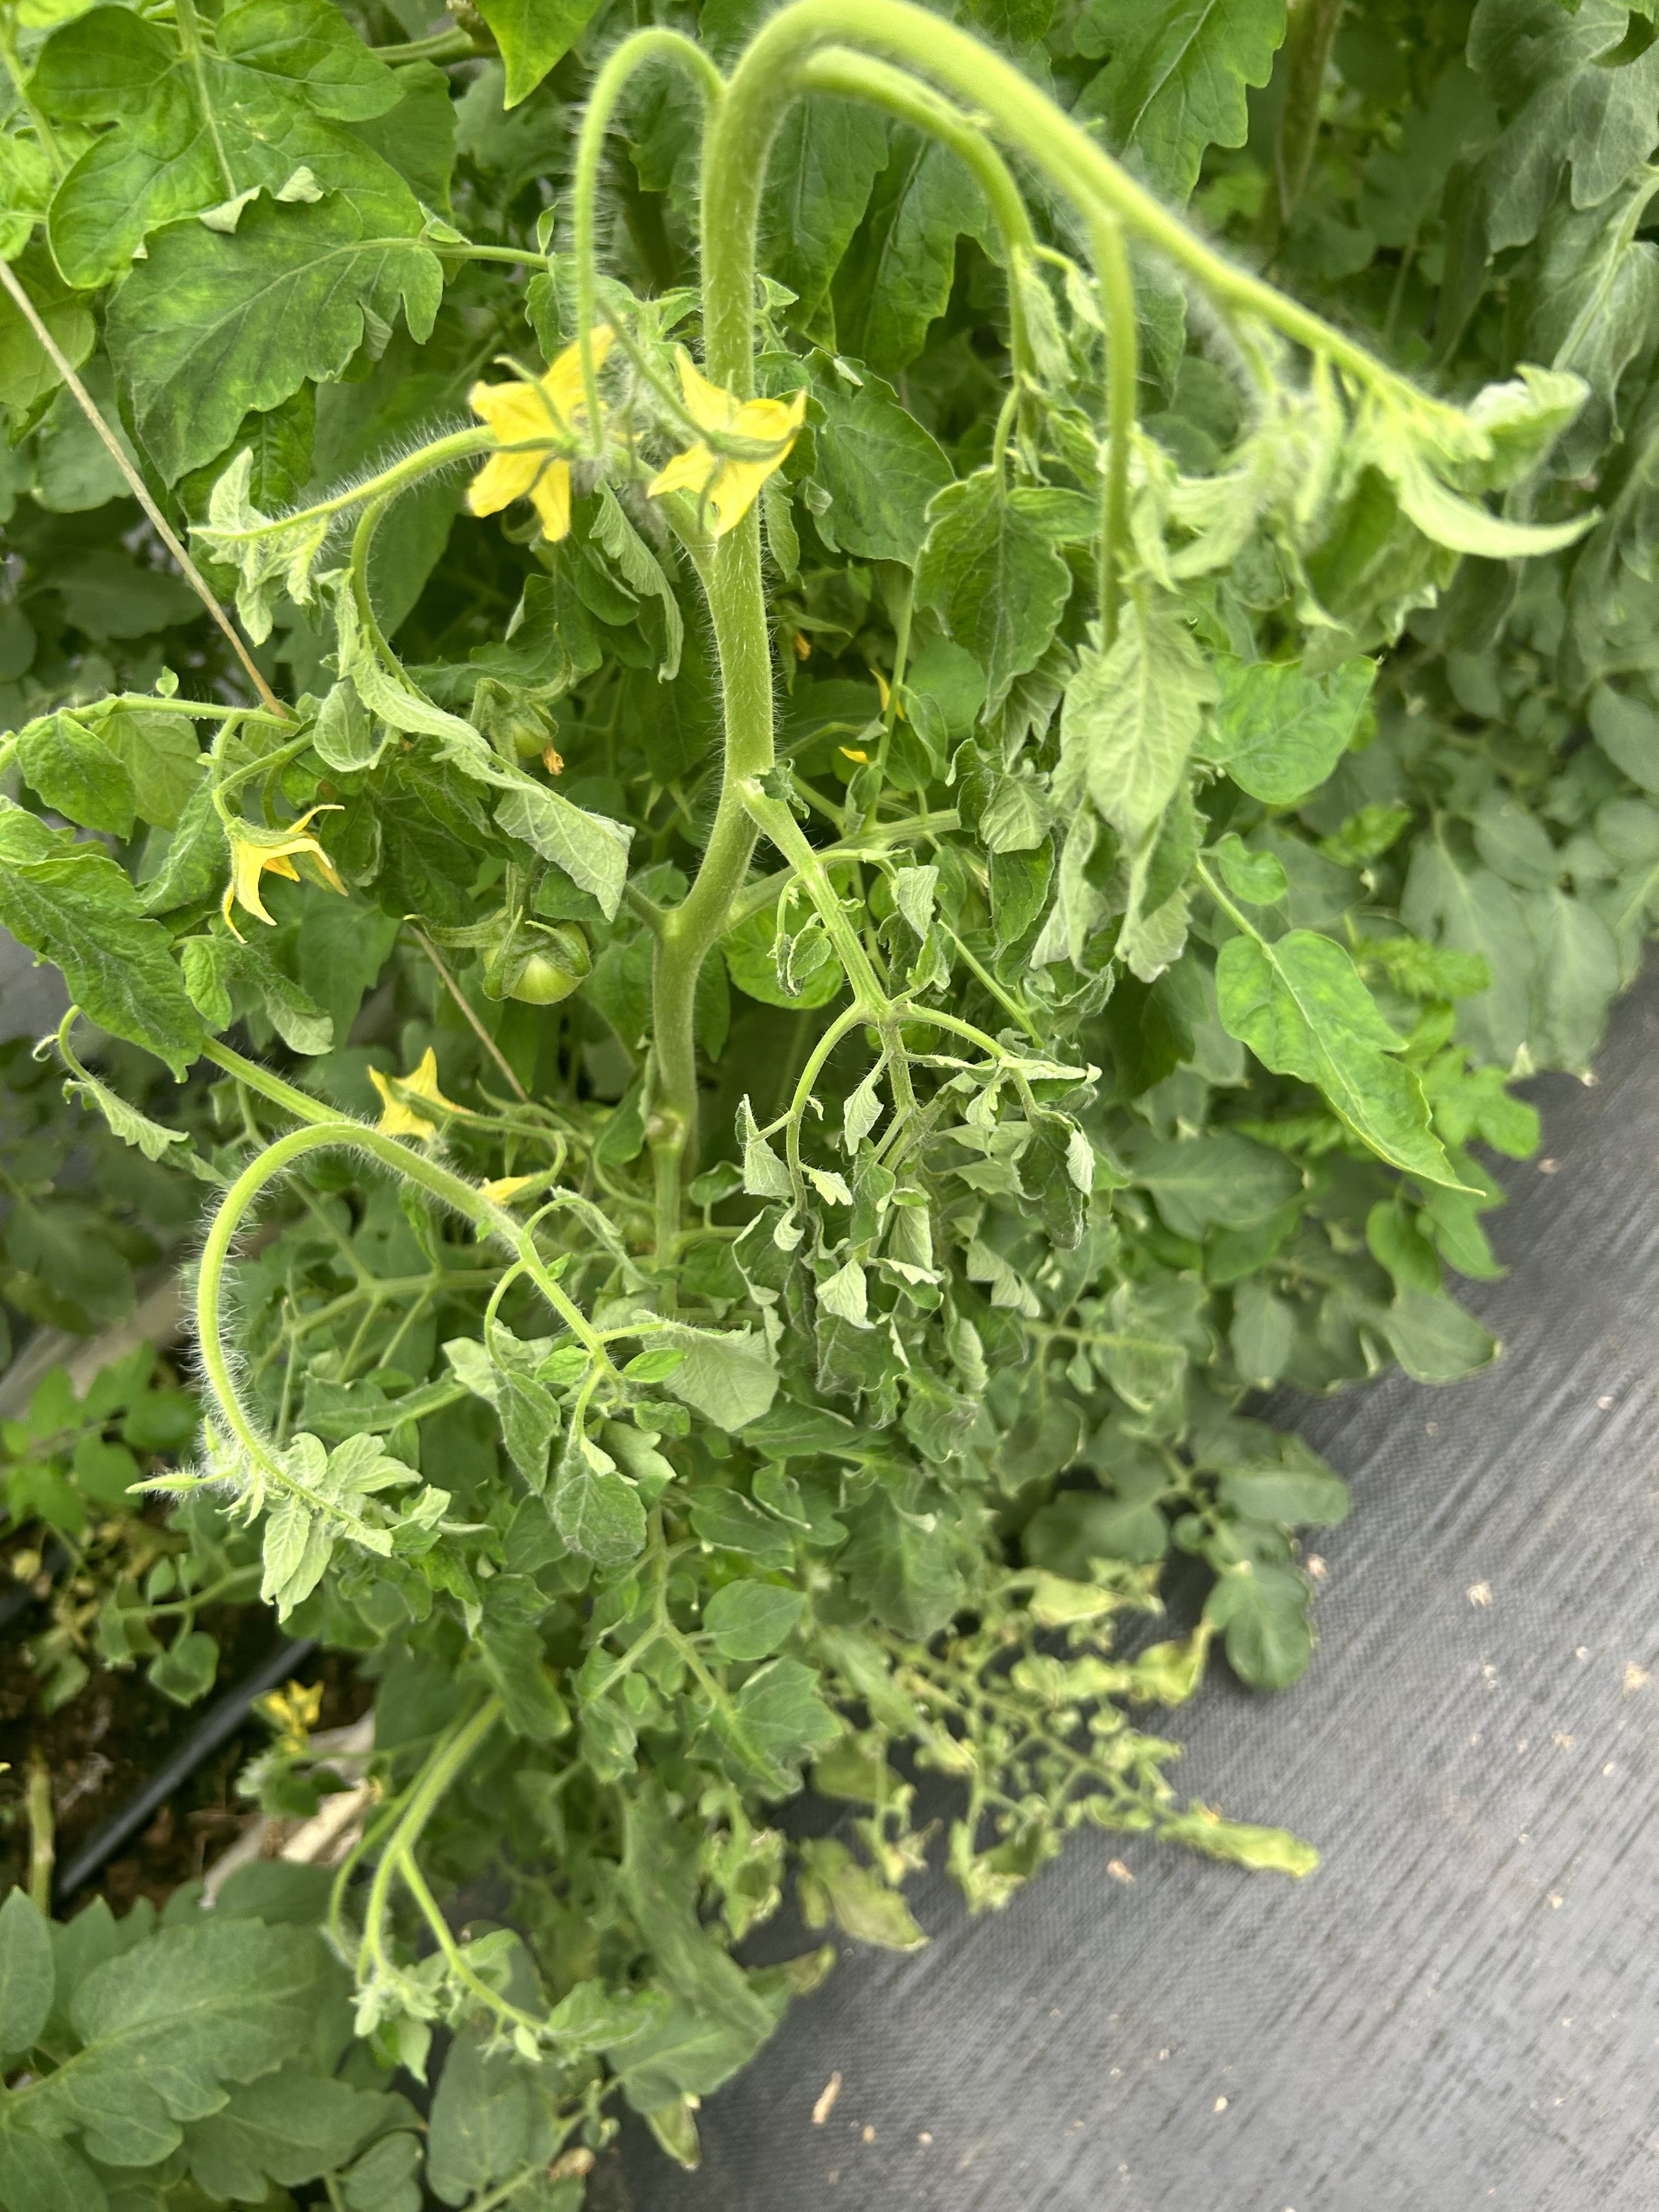
Disease: Wilt